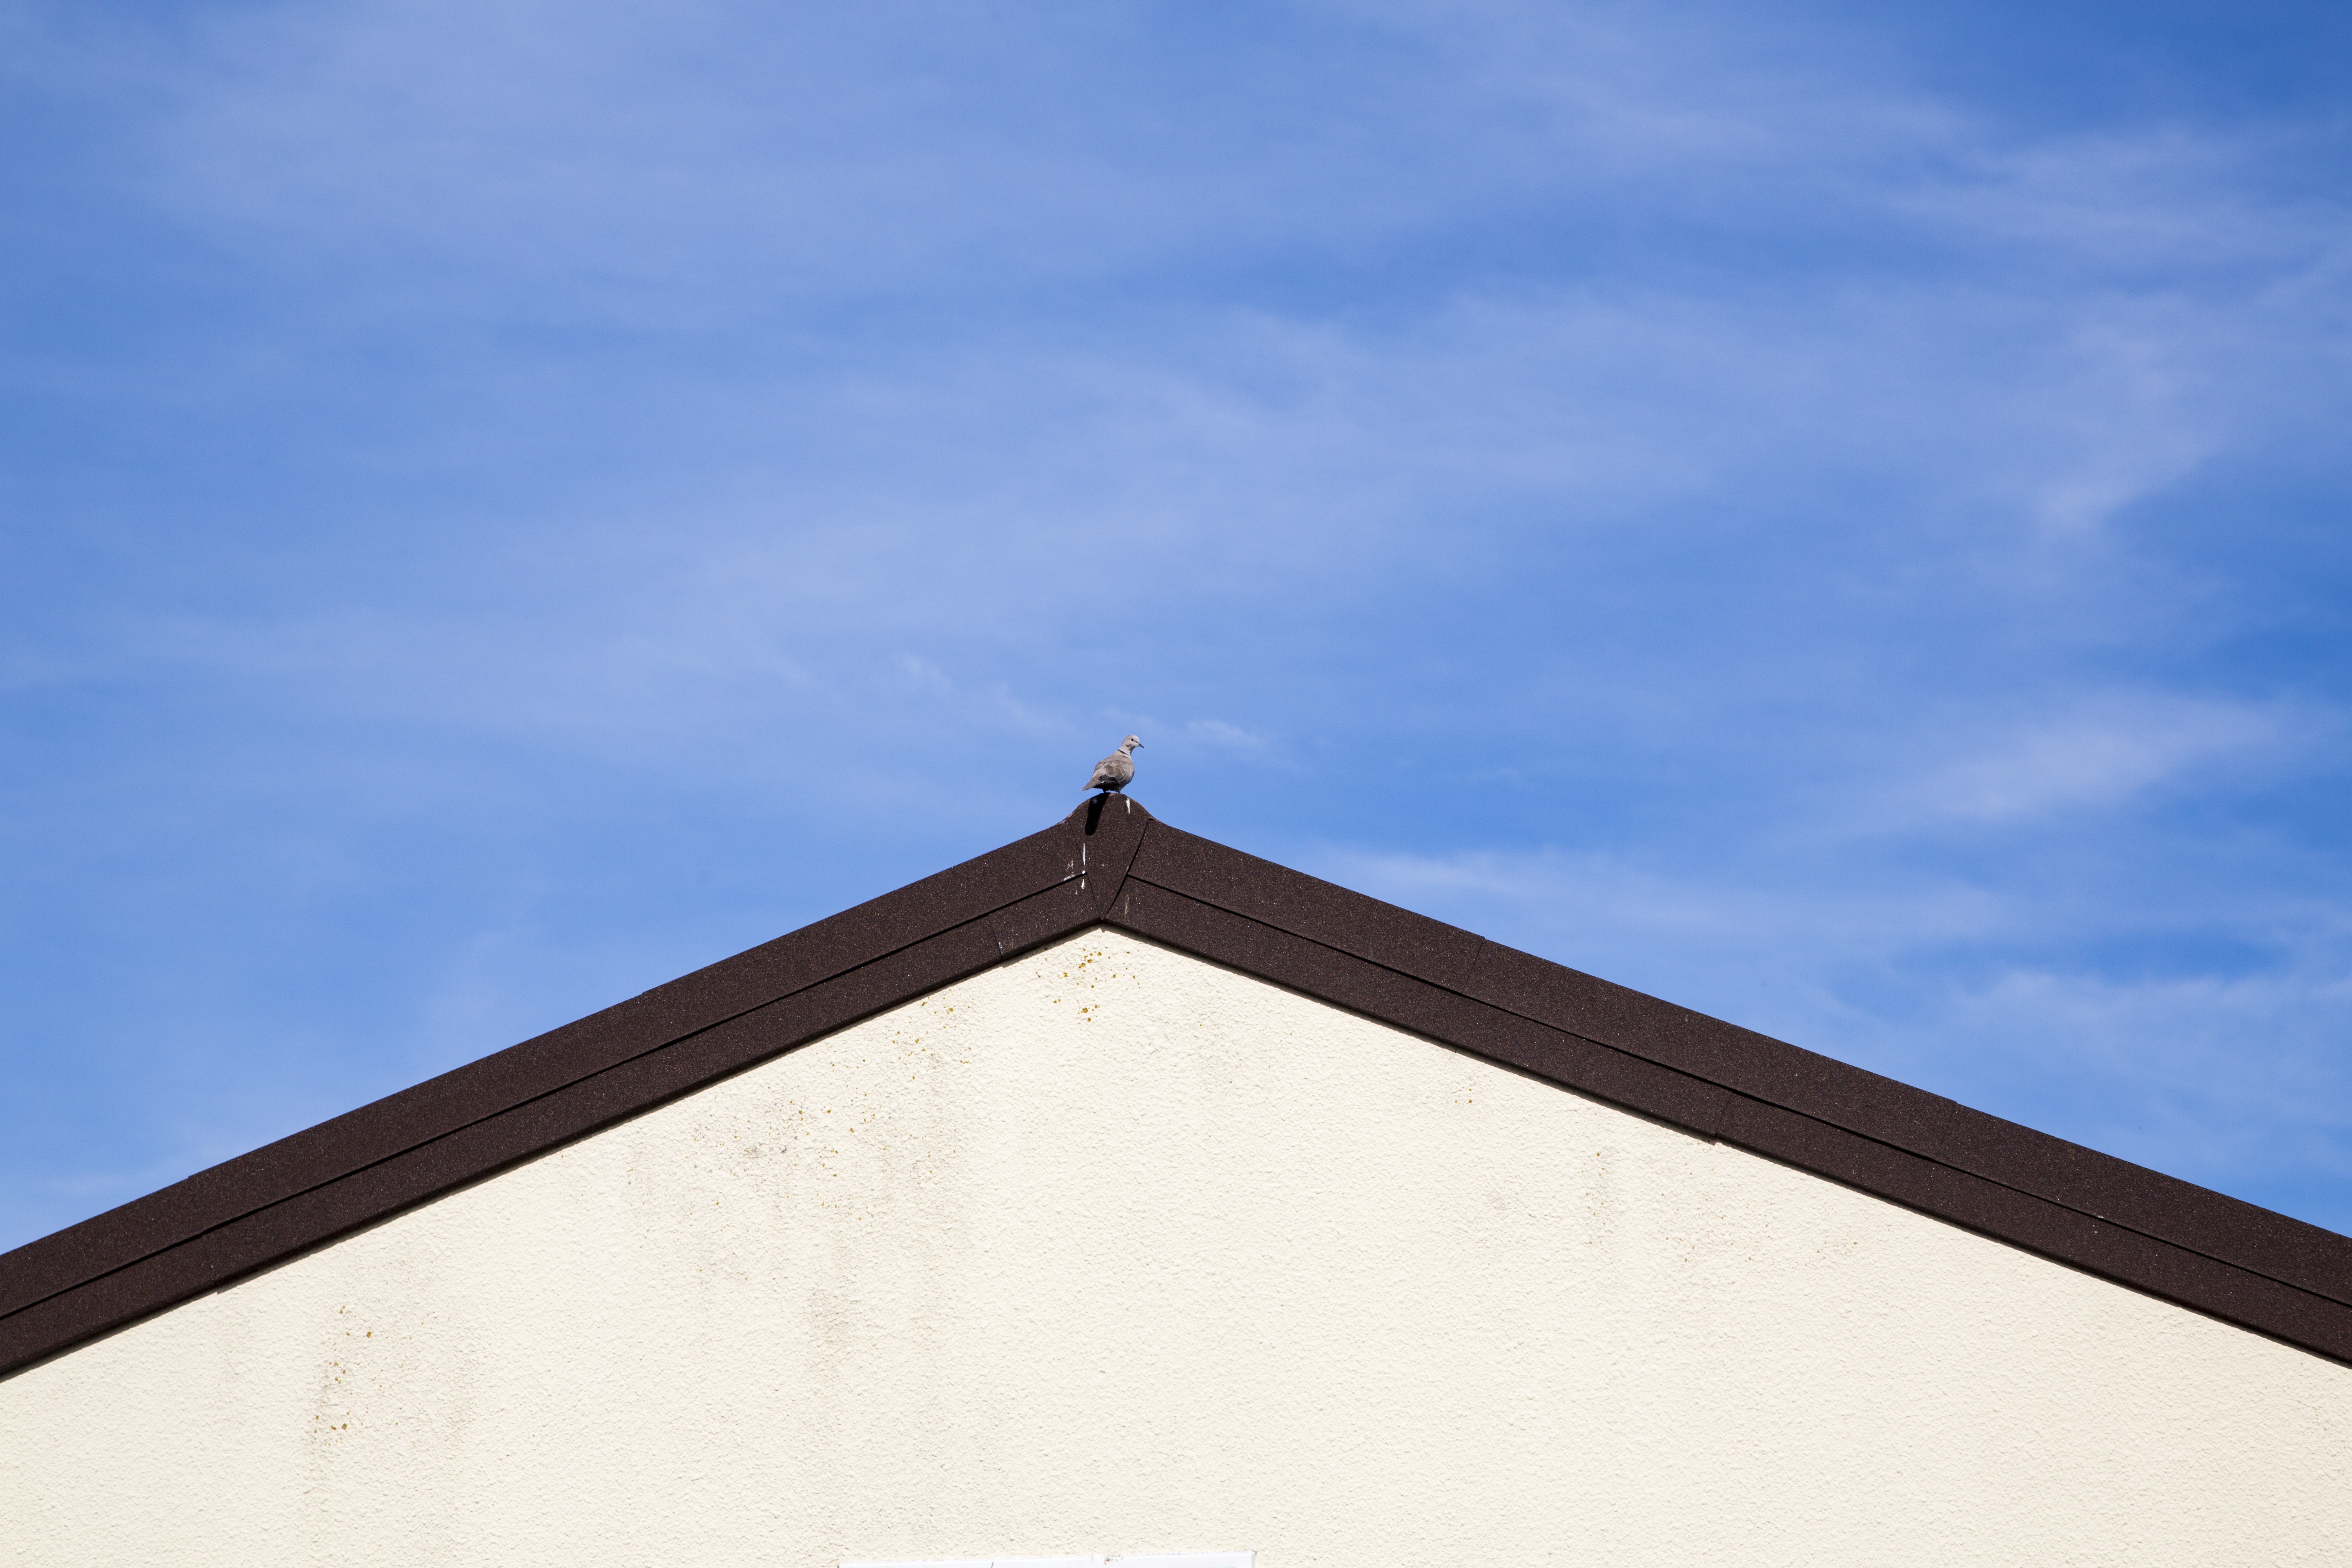
cloud, sky, sunlight, wind, roof, line, tower, blue, stand, steeple, wait, accident, shape, blue white a surname, atmosphere of earth, release now